EgyptAir Flight 667

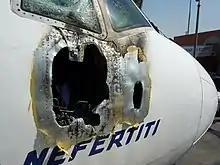
The melted nose of EgyptAir's Boeing 777 "Nefertiti" after the fire

On 29 July 2011, a Boeing 777 on a scheduled passenger flight from Cairo, Egypt, to Jeddah, Saudi Arabia, flying as Egyptair Flight 667, suffered a cockpit fire on the ground at Cairo Airport, while preparing to depart. There were no fatalities, but seven people were treated for smoke inhalation. The aircraft was damaged beyond economic repair.